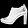
Label: Ankle boot